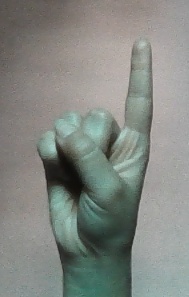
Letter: bb